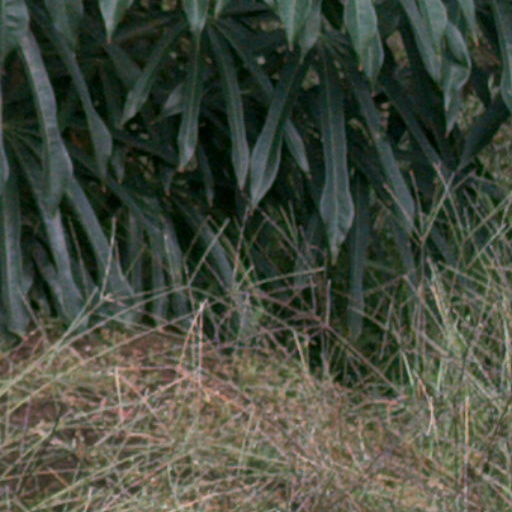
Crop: cassava